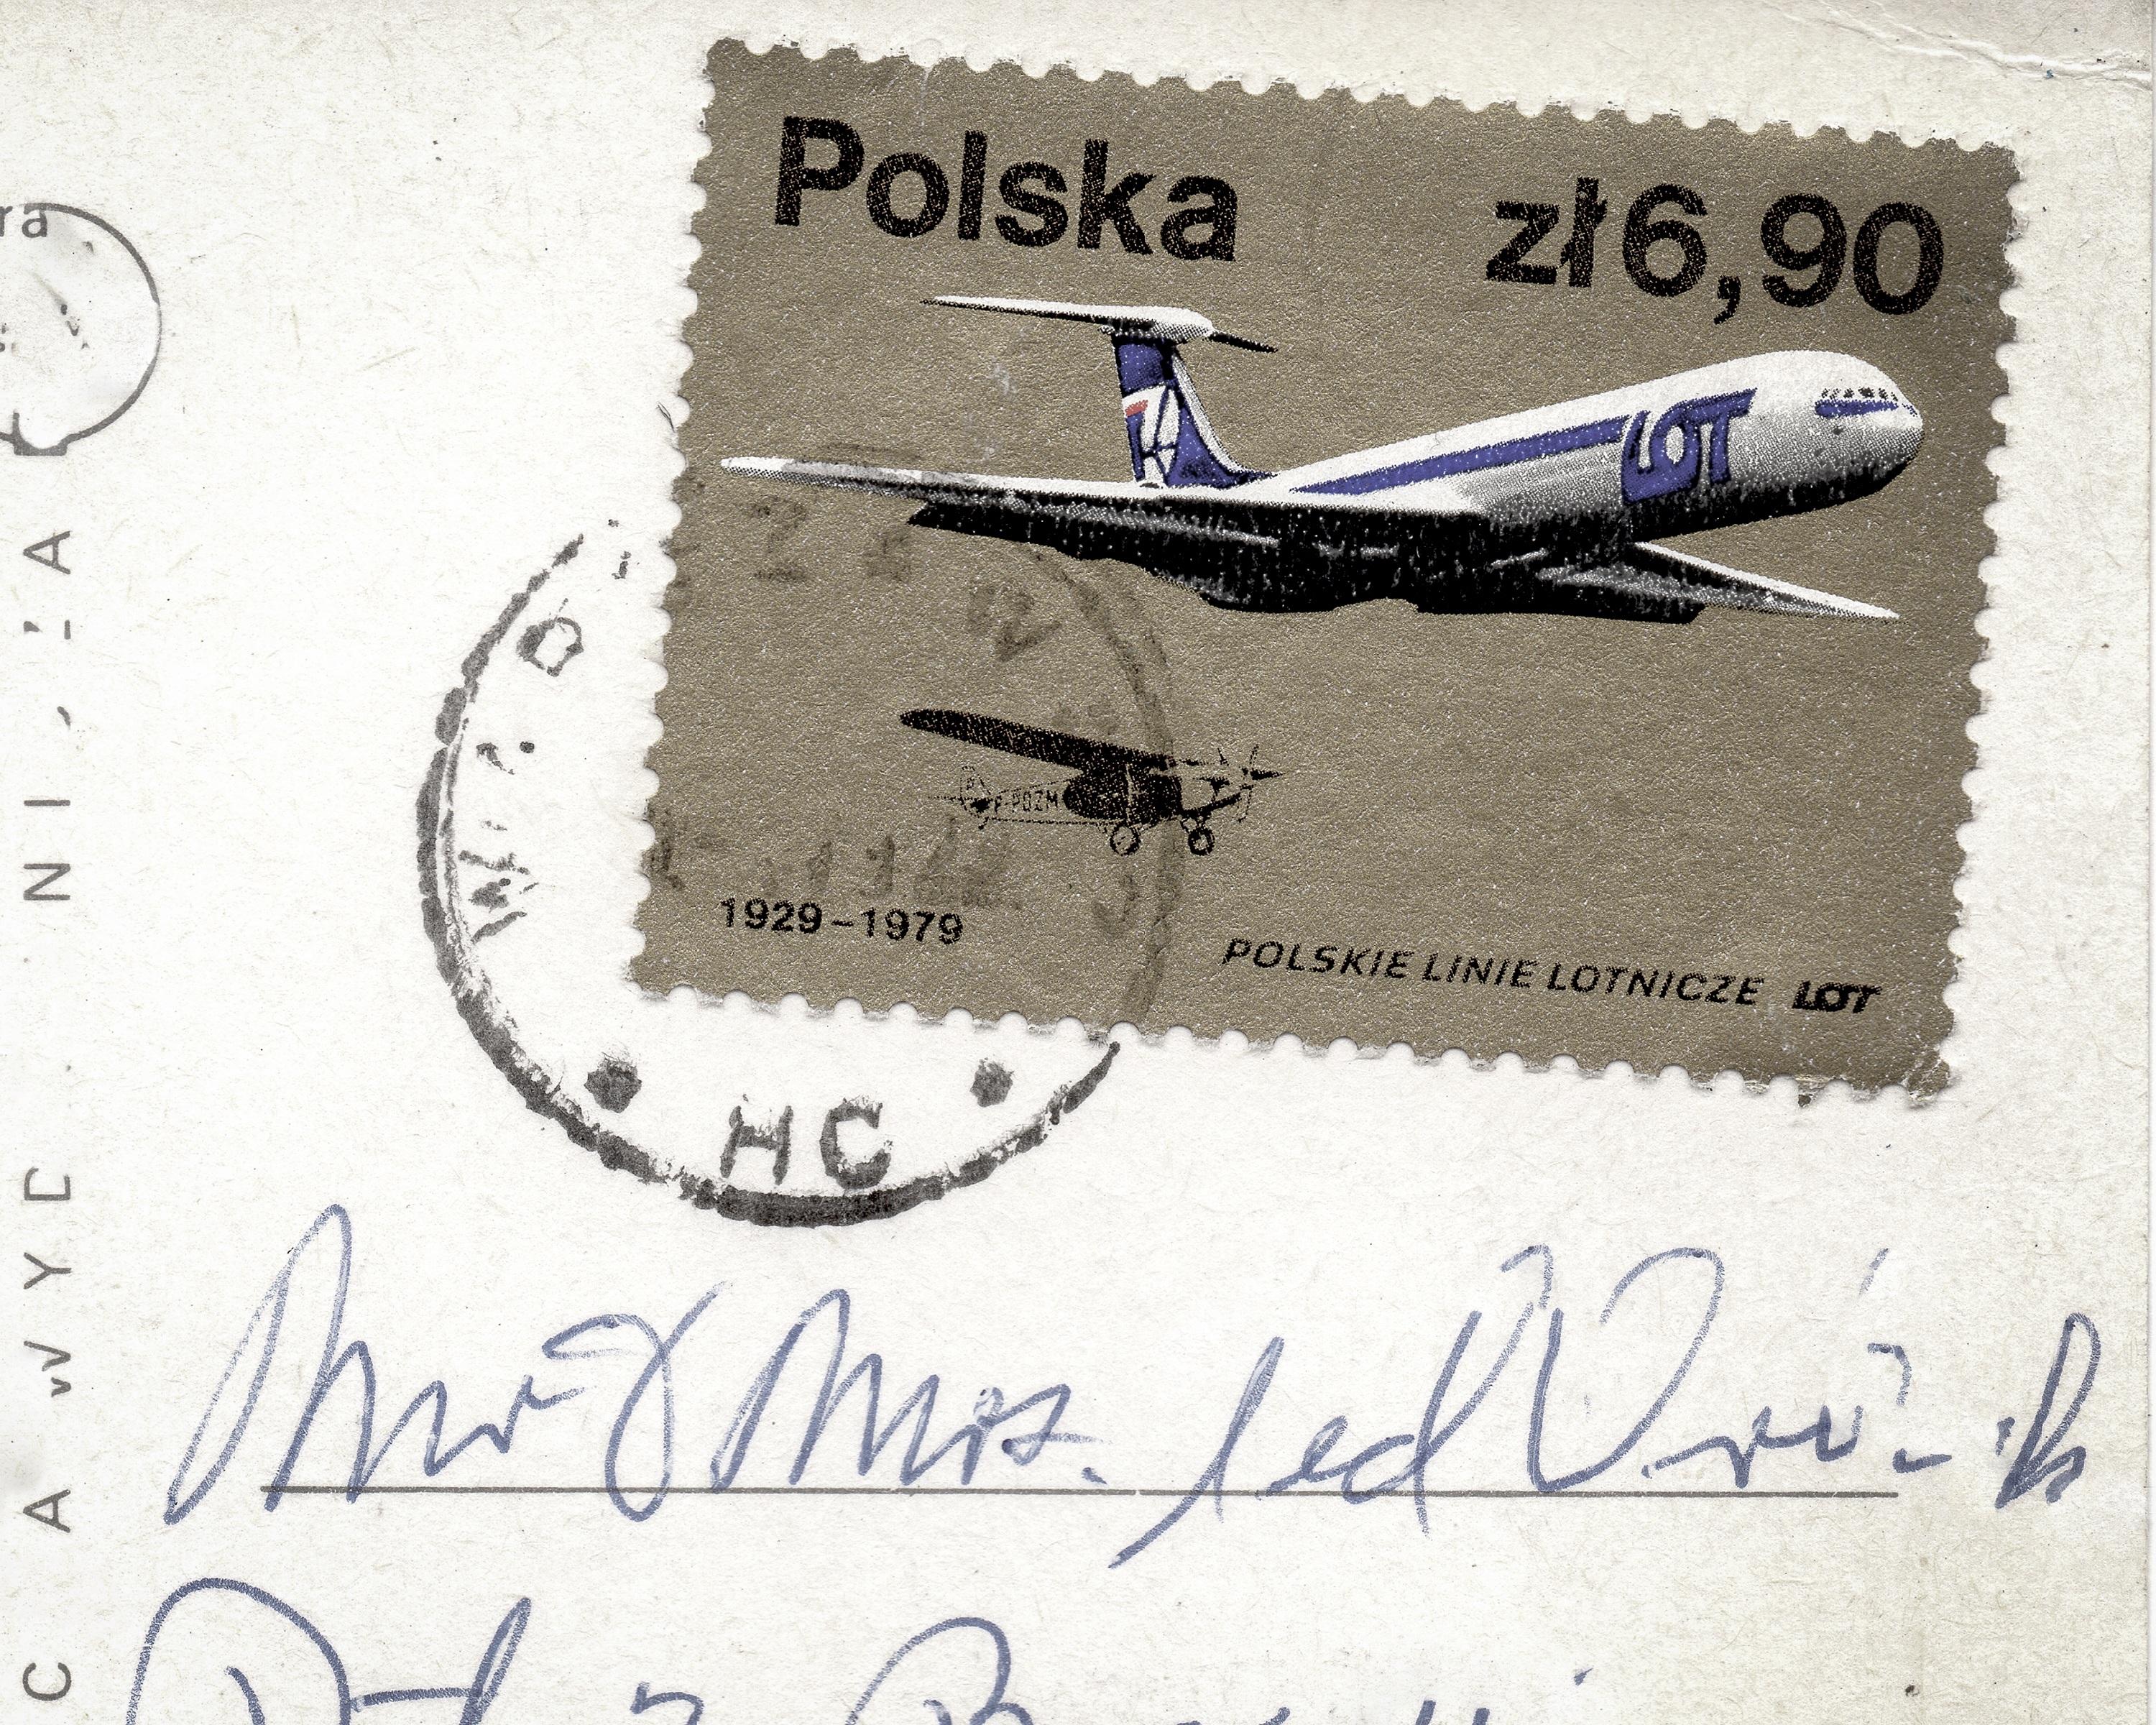
writing, post, vintage, antique, old, travel, symbol, letter, stamp, usa, america, paper, ink, card, envelope, mail, font, sepia, handwriting, postal, postcard, calligraphy, polska, destination, aged, postage, postmark, correspondence, scrapbook, post card, post mark, cursive